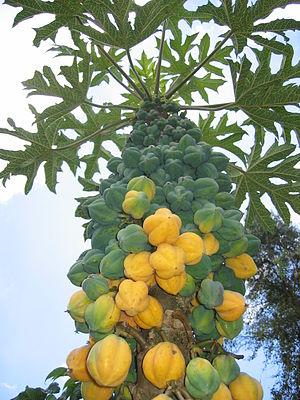
Le papayer de montagne est une espèce de plante à fleur de la famille des Caricaceae. Son fruit est savoureux ; il est originaire du nord-est de l'Amérique du Sud et est cultivé du Panamá jusqu'à l'Argentine et le Chili à des altitudes de 1 000 m jusqu'à 3 300 m.